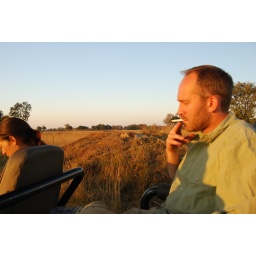
Man smokes in front of sleeping lion